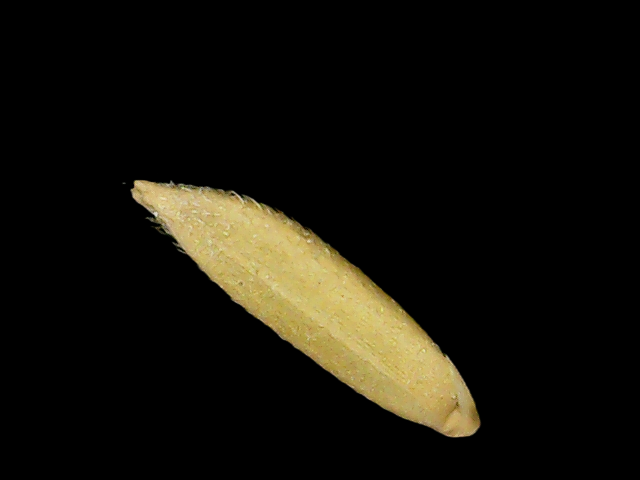
Rice variety: Binadhan17